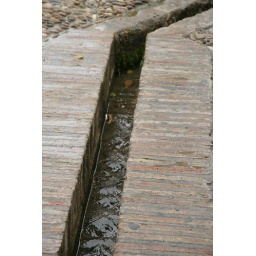
This is a water channel in the garden of the Mesquita (Cordoba). They end up going to all of the trees in the garden.